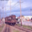
Label: streetcar